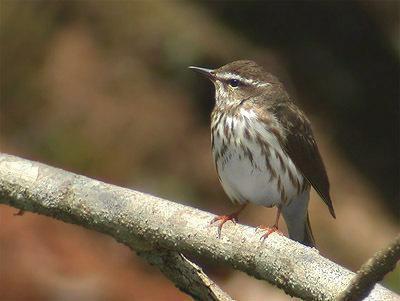
A photo of a louisiana waterthrush